Petr Shatilov

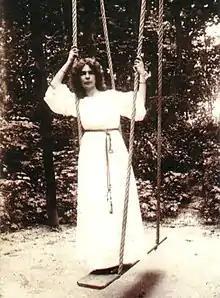
Maria Shatilova (née Dosekina) on a swing in her yard in Kharkiv.

During his years as a medical student, Shatilov rented an apartment on Sumska Street 90 from a photographer and entrepreneur . Later Shatilov married Dosekin's daughter Maria (1871—1942). As a dowry she received 48 dessiatin of land (approximately 130 acres) on the outskirts of the city. The present-day neighborhood of Shatilivka takes its name from this property.